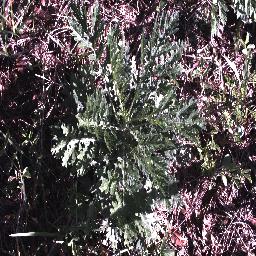
Label: parthenium